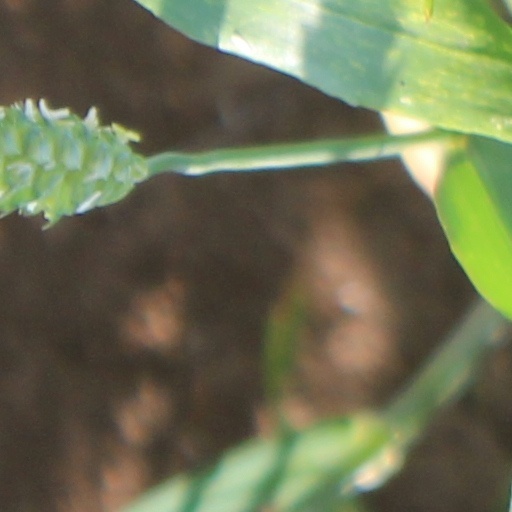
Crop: wheat